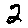
Label: 2